Bainbridge Island, Washington

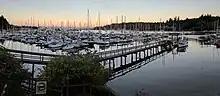
A bunch of yachts in a dockyard at sunset behind a walkway and a couple of bushes.

Bainbridge Island can be accessed by motor vehicle, bicycle, or foot through two access points, both on Washington State Route 305. Bainbridge Island is connected to the Kitsap Peninsula by the Agate Pass Bridge, carrying SR 305 over Agate Passage at the island's northwest corner. The only other way off the island is by the Seattle–Bainbridge Island ferry, the Washington State Ferries service from the dock at Winslow in Eagle Harbor to Colman Dock (Pier 52) in Seattle. Numerous public right of way access points to water around the island also exist, officially called Road Ends.